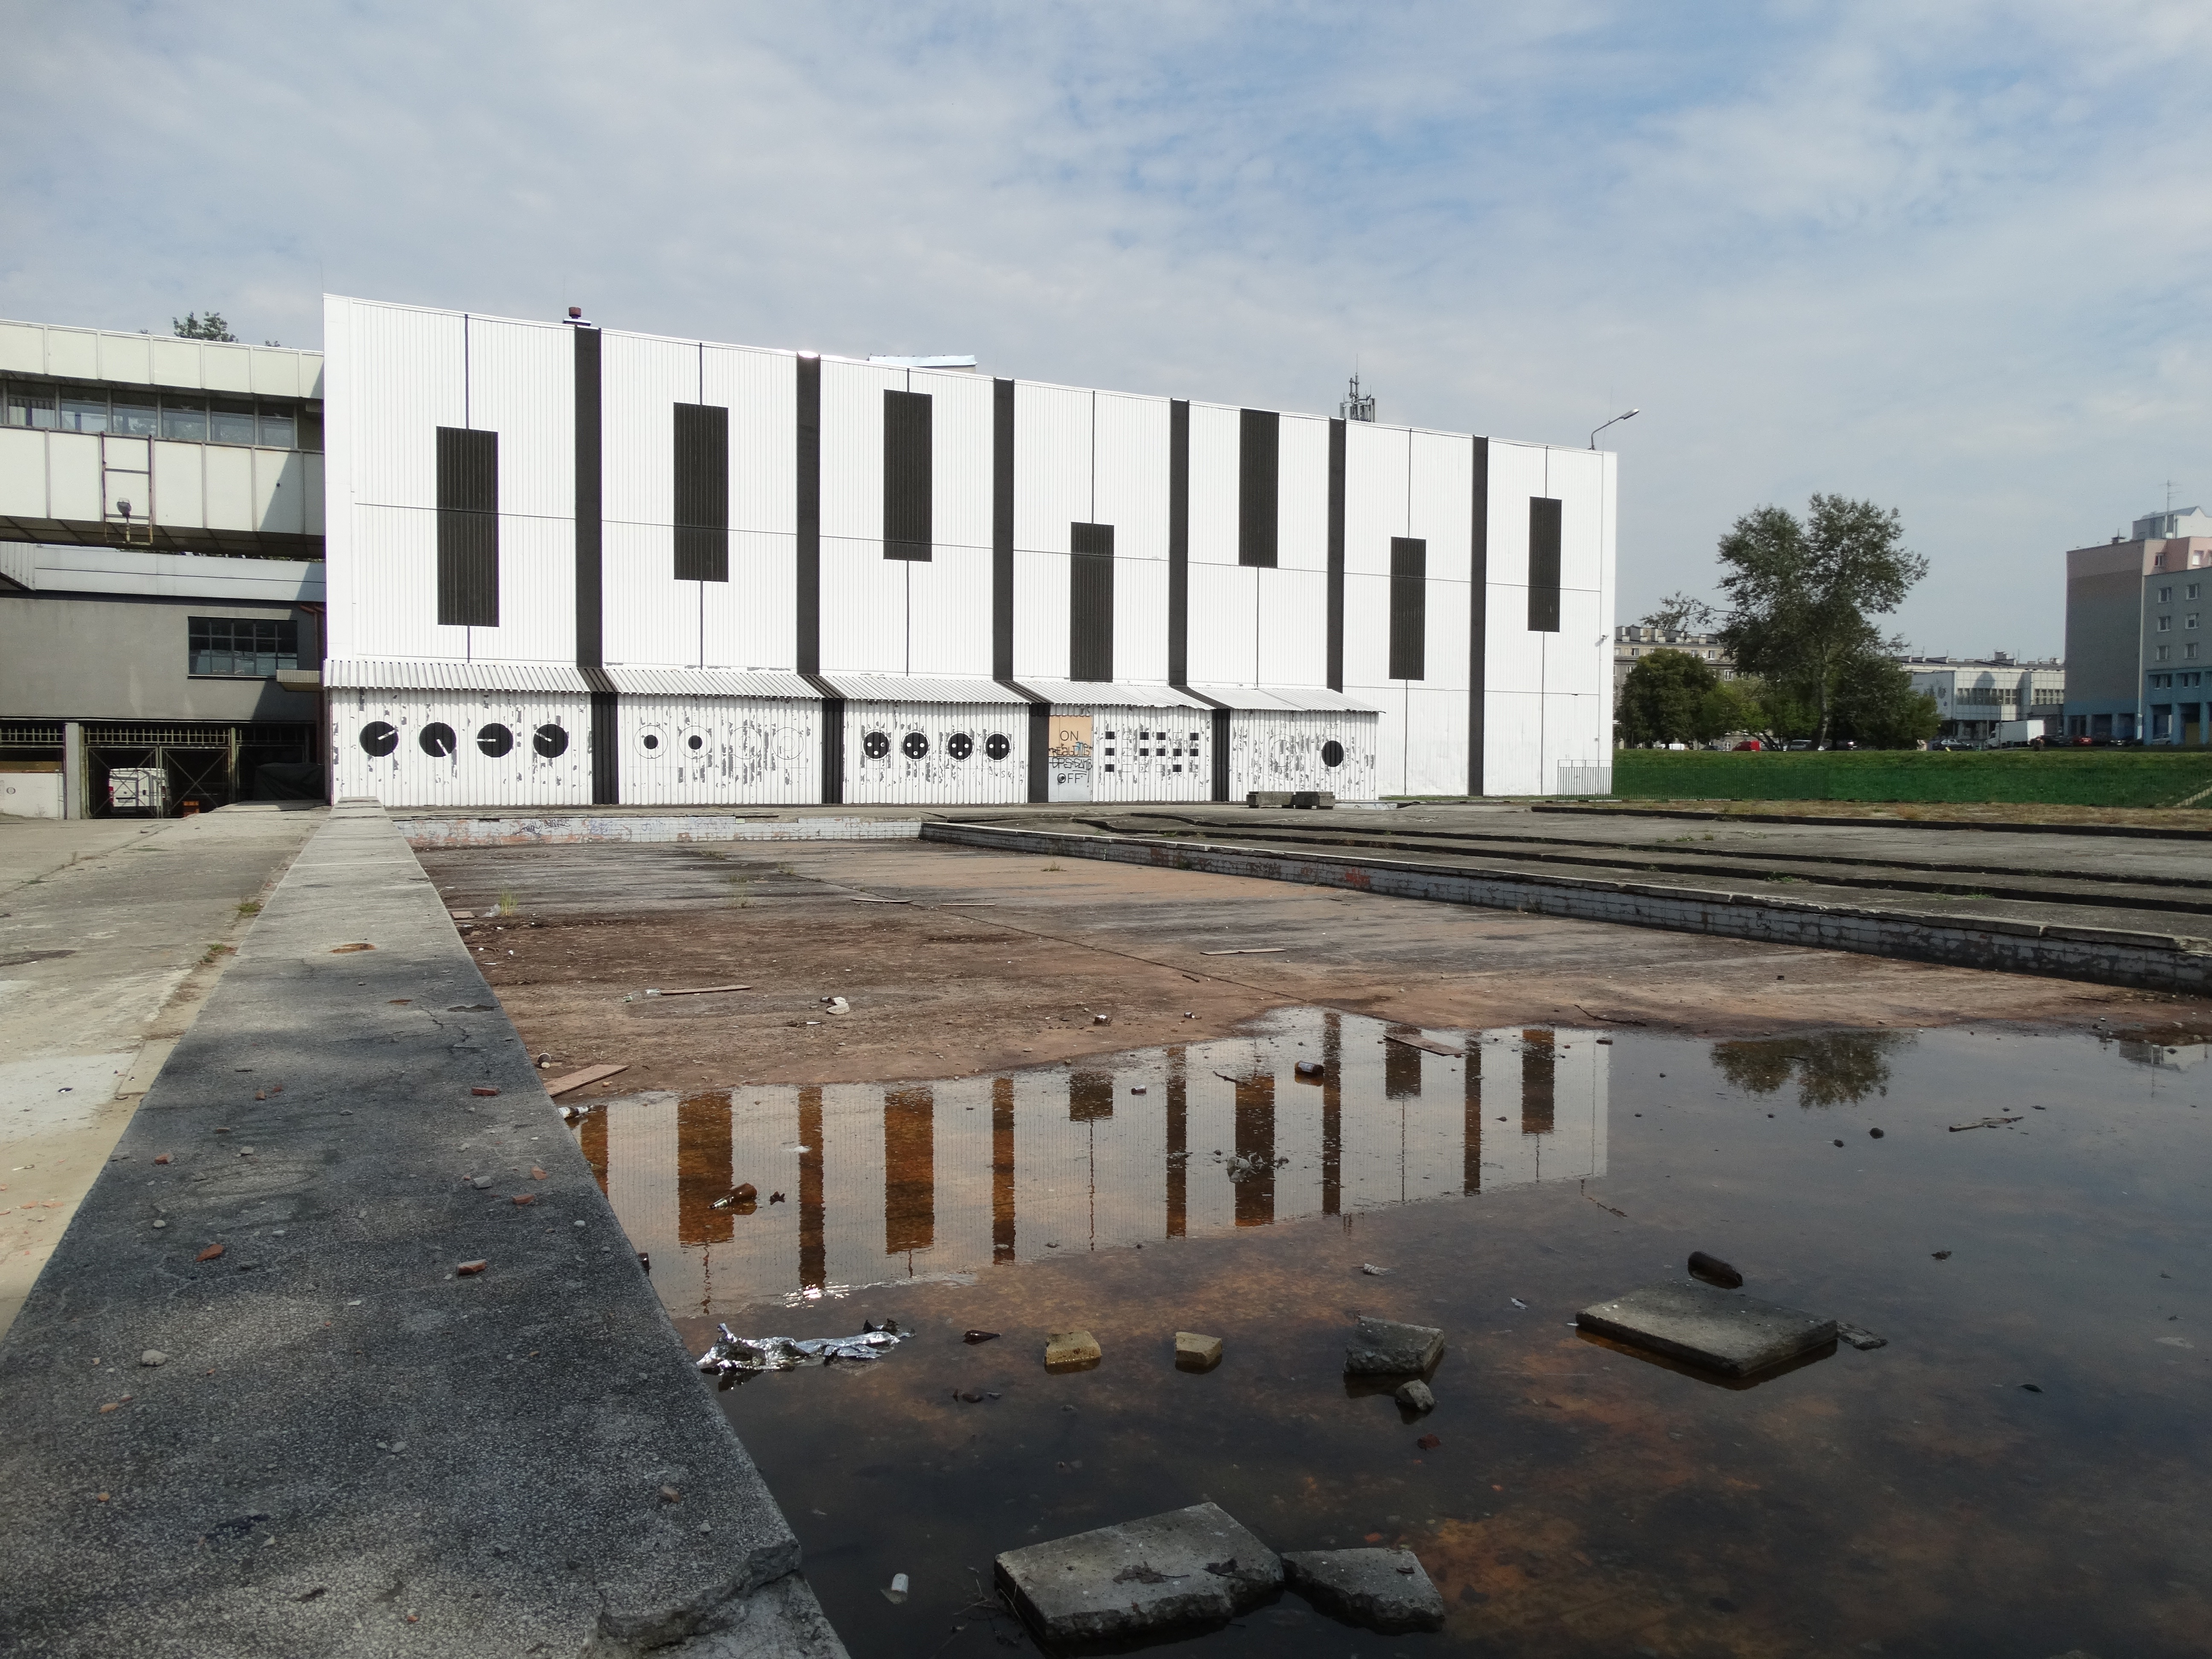
architecture, facade, factory, urban area